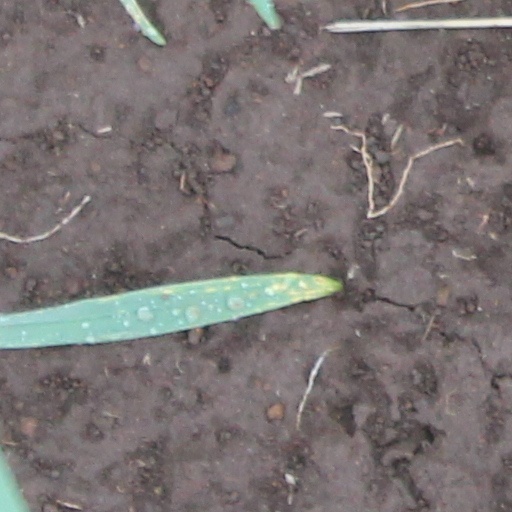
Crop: wheat